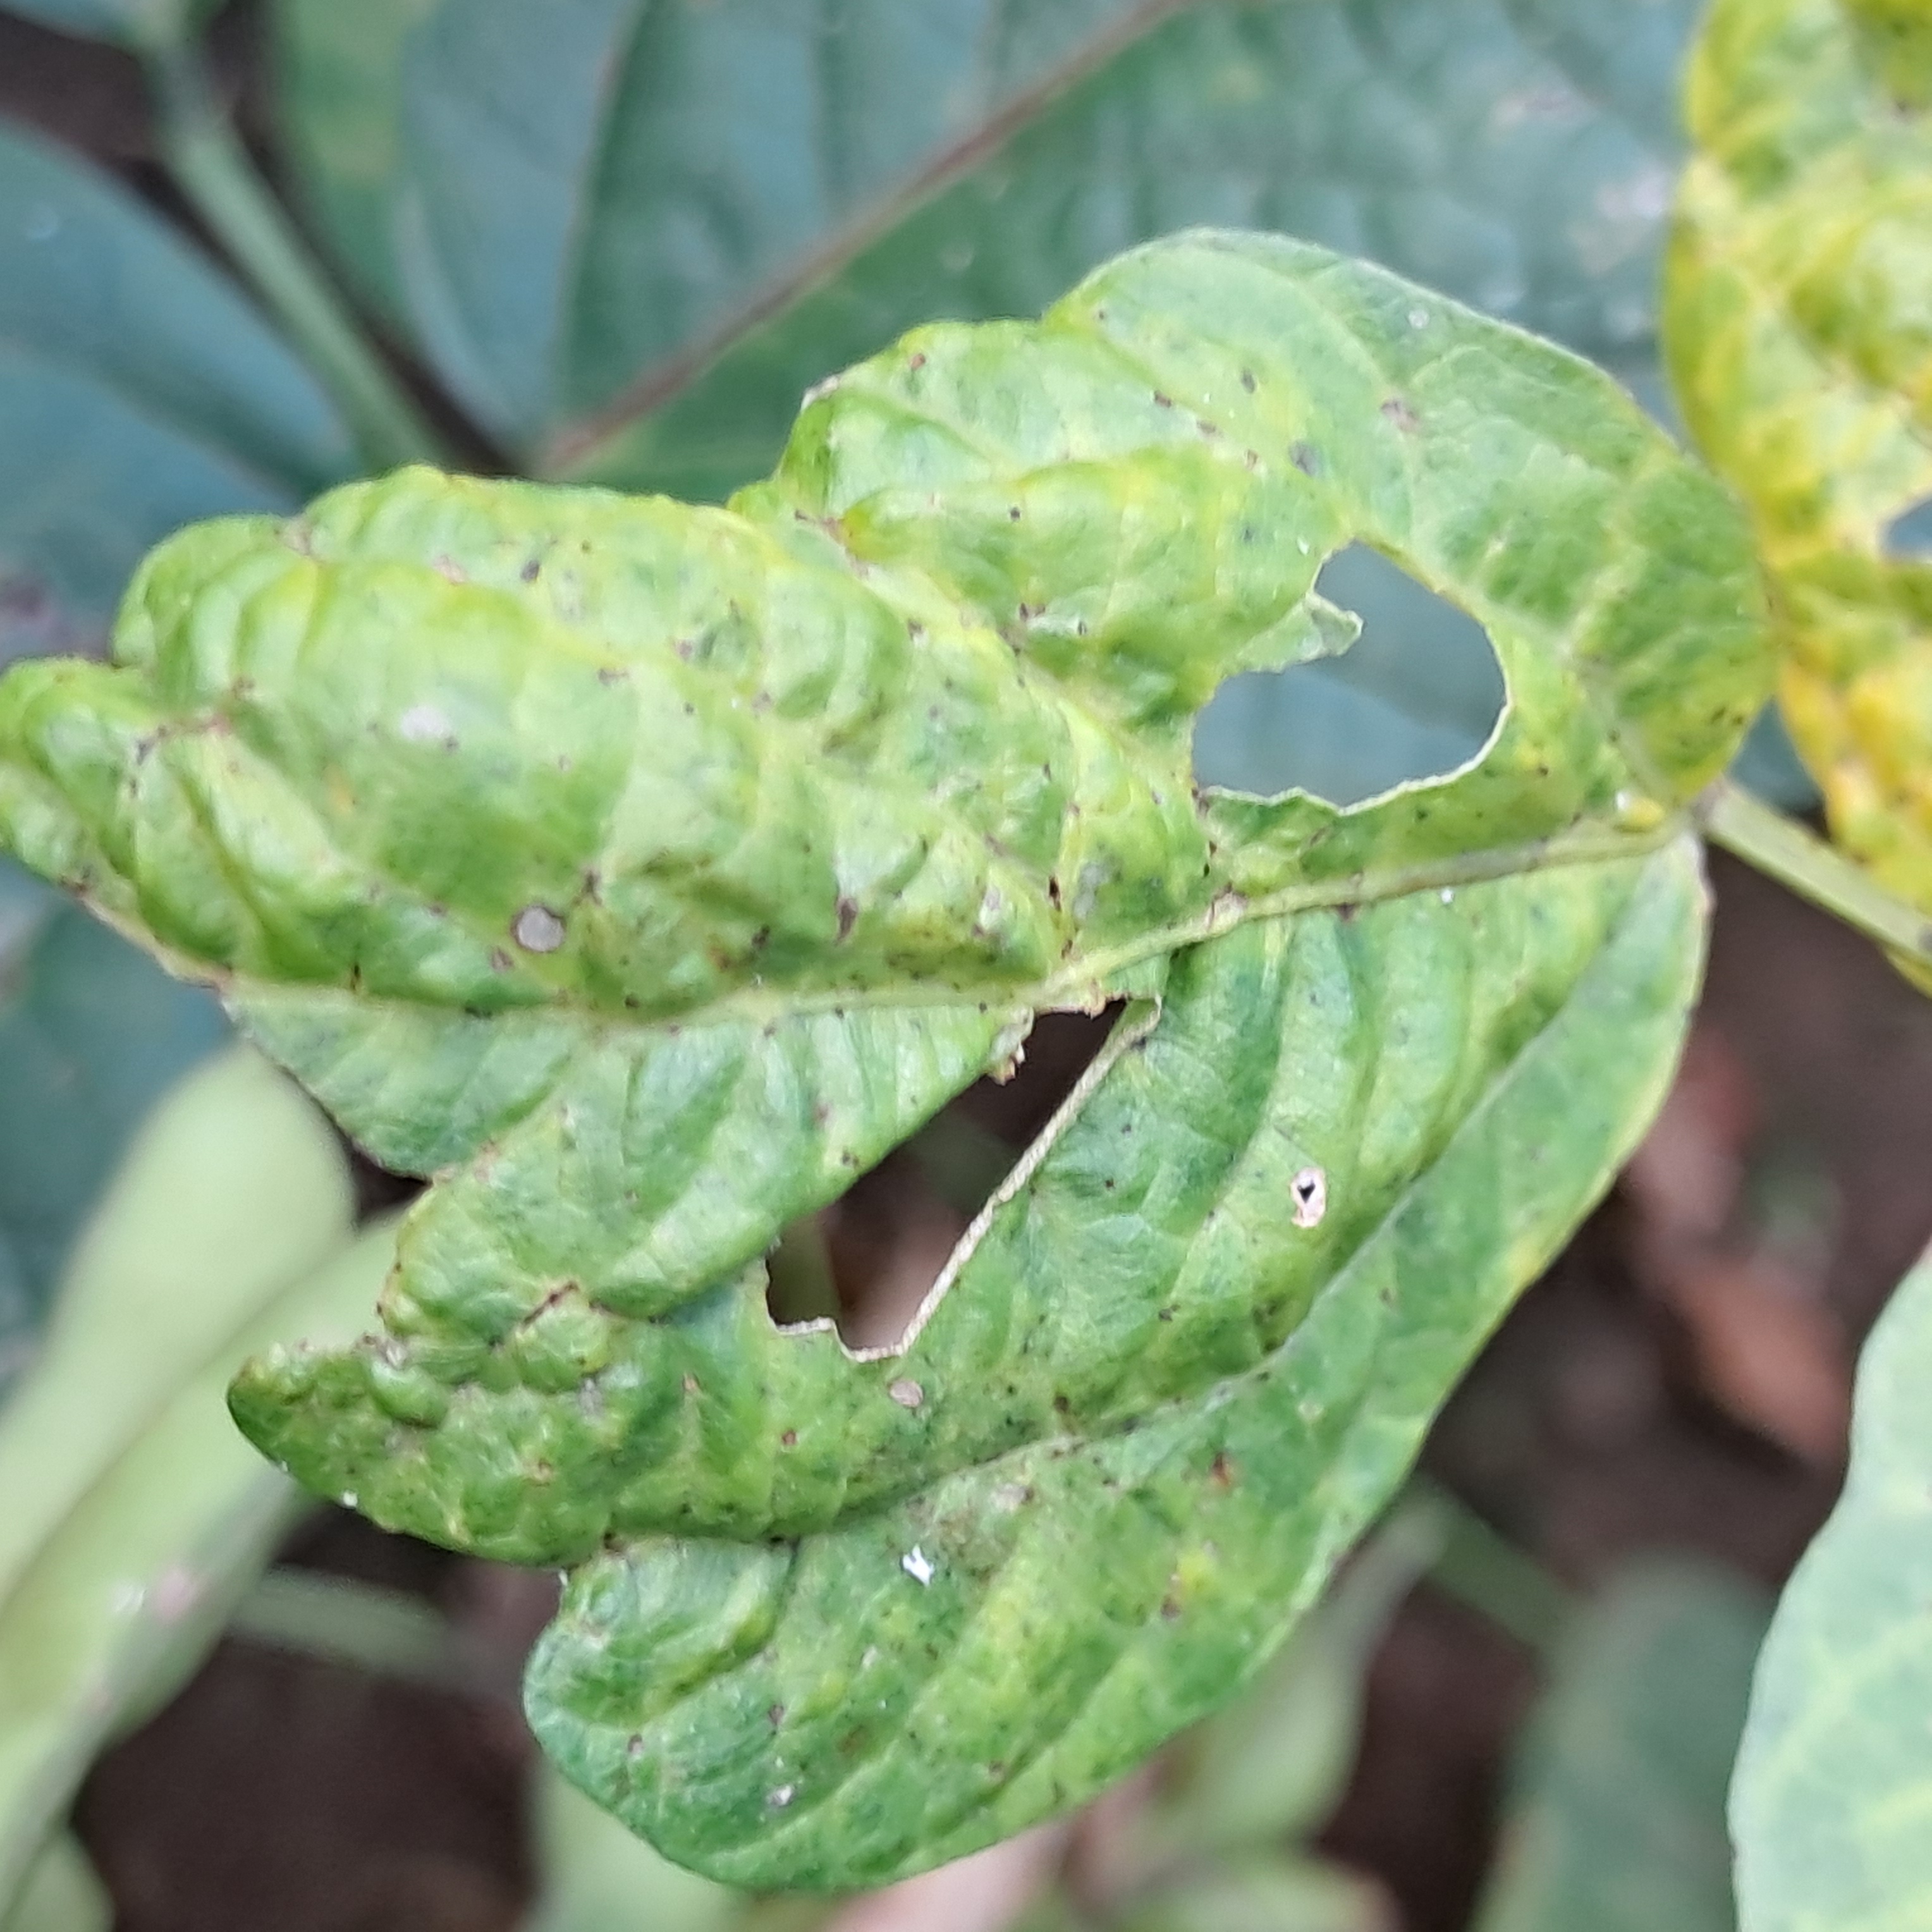
Label: Mosaic